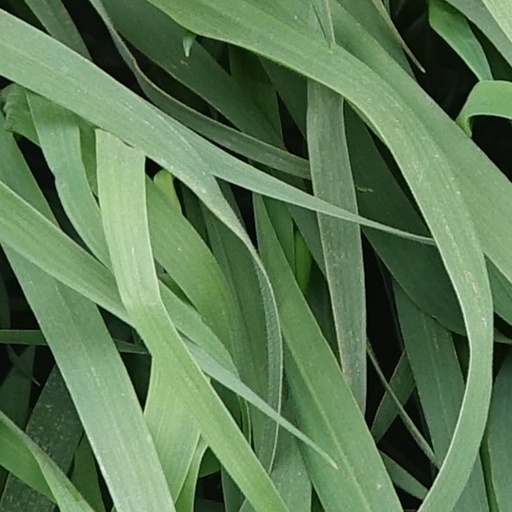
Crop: wheat